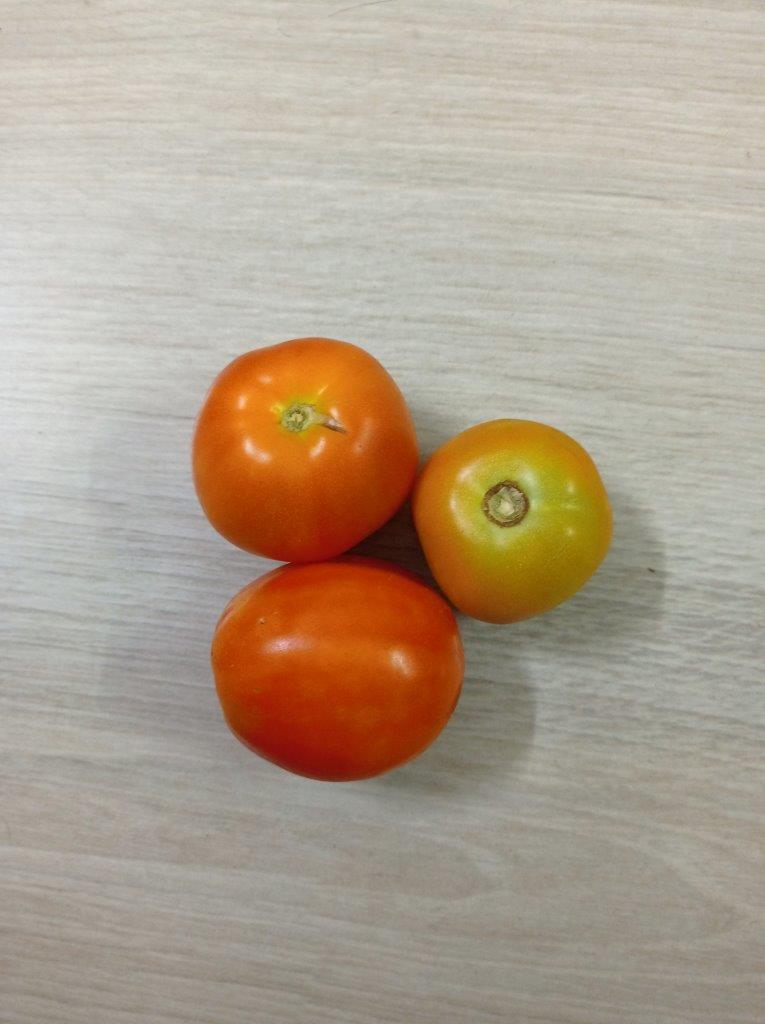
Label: Fresh